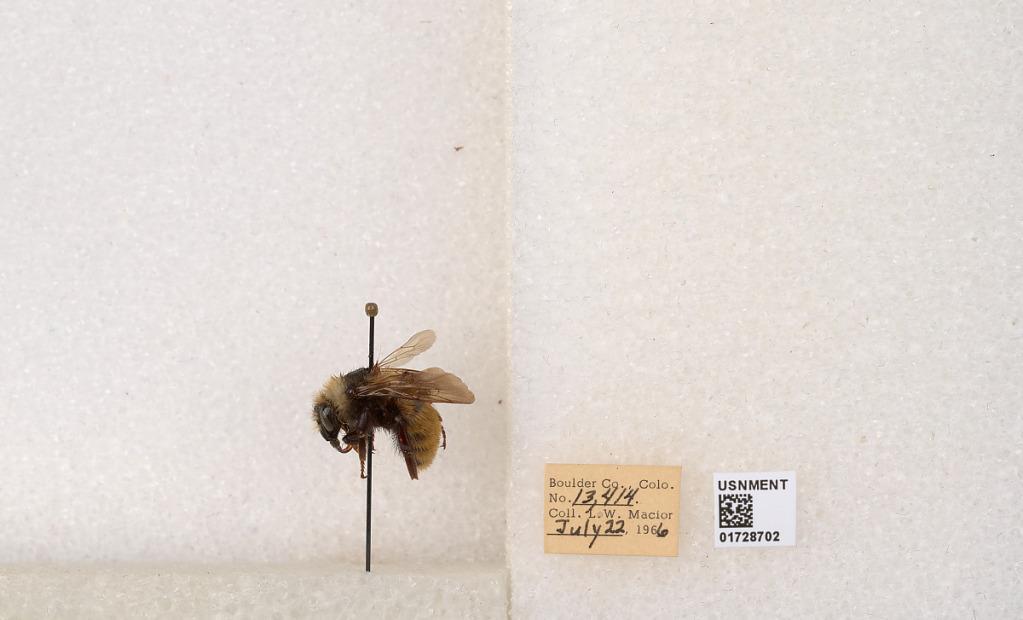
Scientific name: Bombus appositus Cresson
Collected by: L. Macior
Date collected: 1966-7-22
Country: United States
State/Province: Colorado
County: Boulder
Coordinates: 40.0925, -105.358